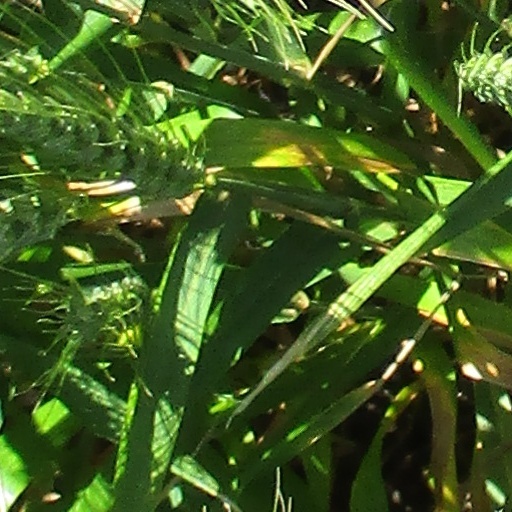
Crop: wheat